Italian Empire

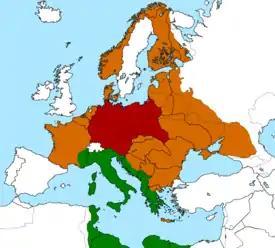
Italian Empire (green) with its occupied territories in 1942, and its ally the German Reich (red) with other allies and occupied territories (brown)

On 10 June 1940, Mussolini declared war on Britain and France; both countries had been at war with Nazi Germany since September of the previous year. In July 1940, Italian foreign minister Count Ciano presented Hitler with a list of Italy's goals that included: the annexation of Corsica, Nice, and Malta; protectorate in Tunisia and a buffer zone in Eastern Algeria; independence with Italian military presence and bases in Lebanon, Palestine, Syria, and Transjordan as well as expropriation of oil companies in those territories; military occupation of Aden, Perim and Sokotra; Cyprus given to Greece in exchange for Ionian islands and Ciamuria given to Italy; Italy is given British Somaliland, Djibuti, French Equatorial Africa up to Ubangi-Shari, as well as Ciano adding at the meeting that Italy wanted Kenya and Uganda as well. Hitler made no promises.